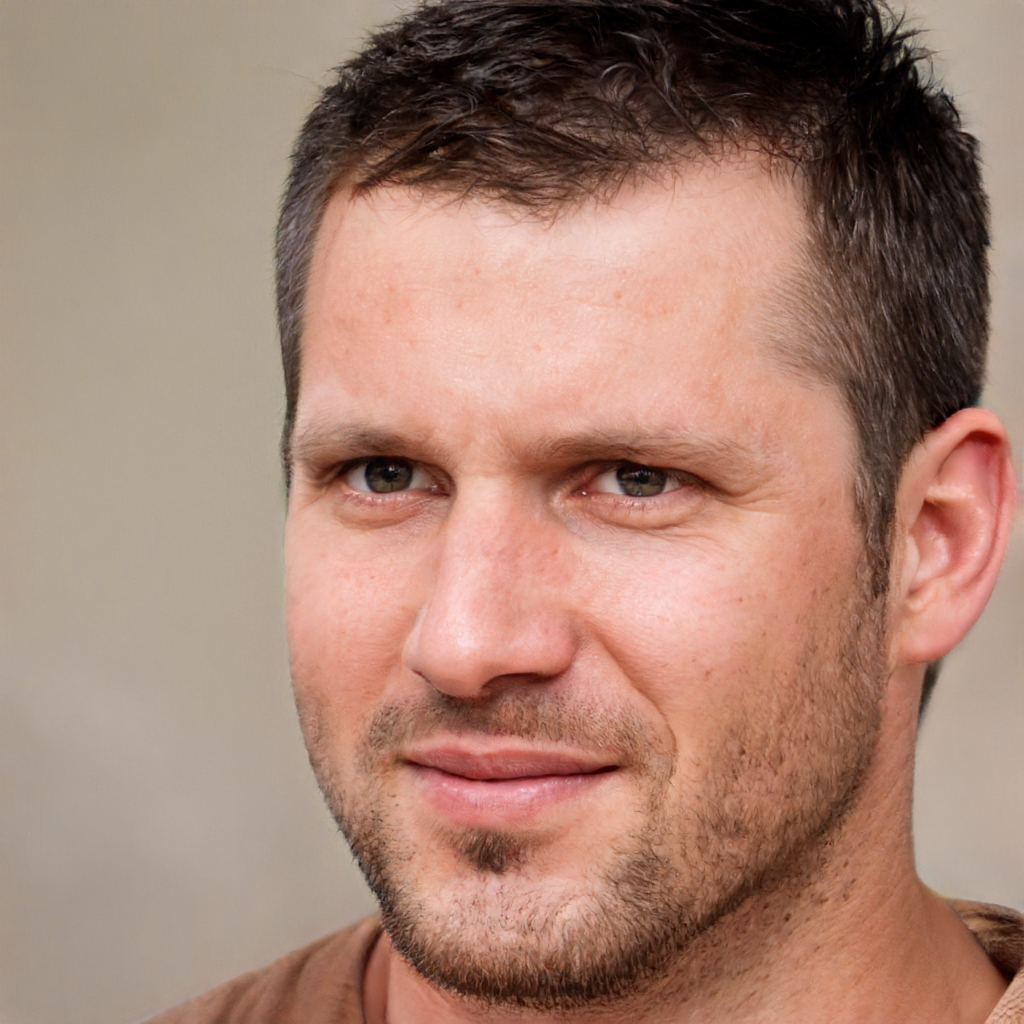
Label: No Watermark